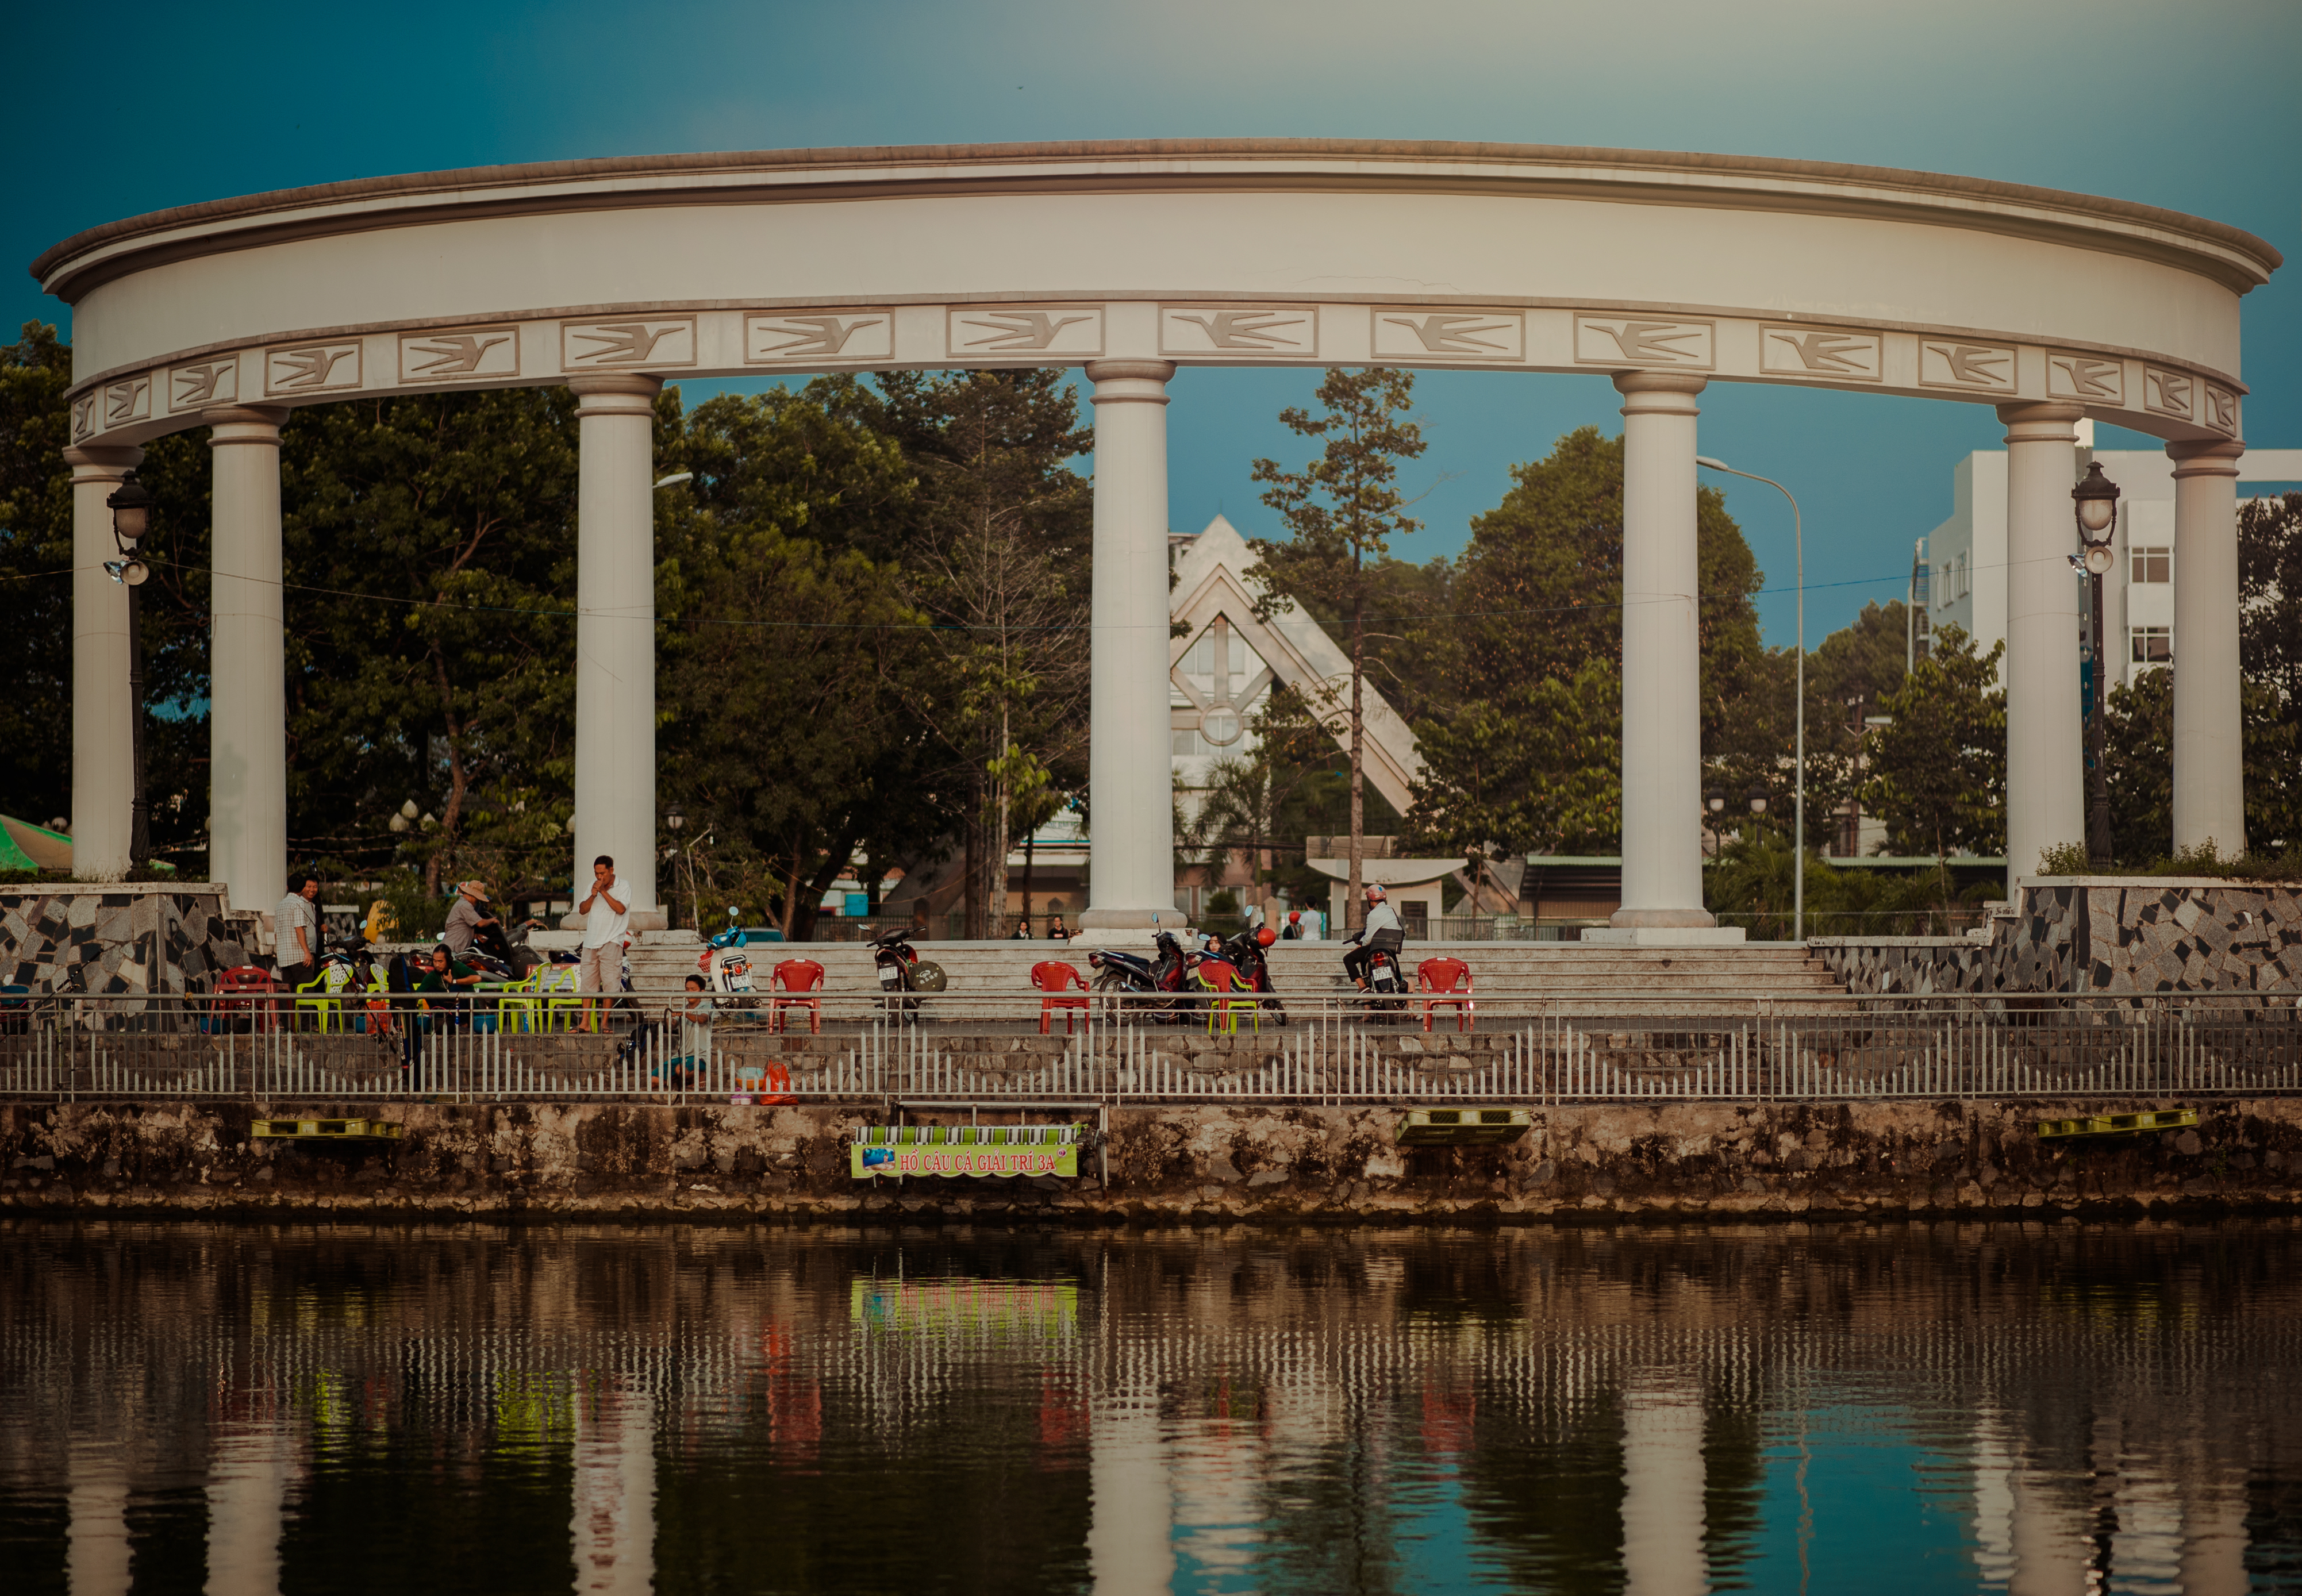
architecture, buildings, motion, portrait, landscape, reflection, water, structure, tourist attraction, tree, recreation, sky, city, outdoor structure, park, plant, water feature